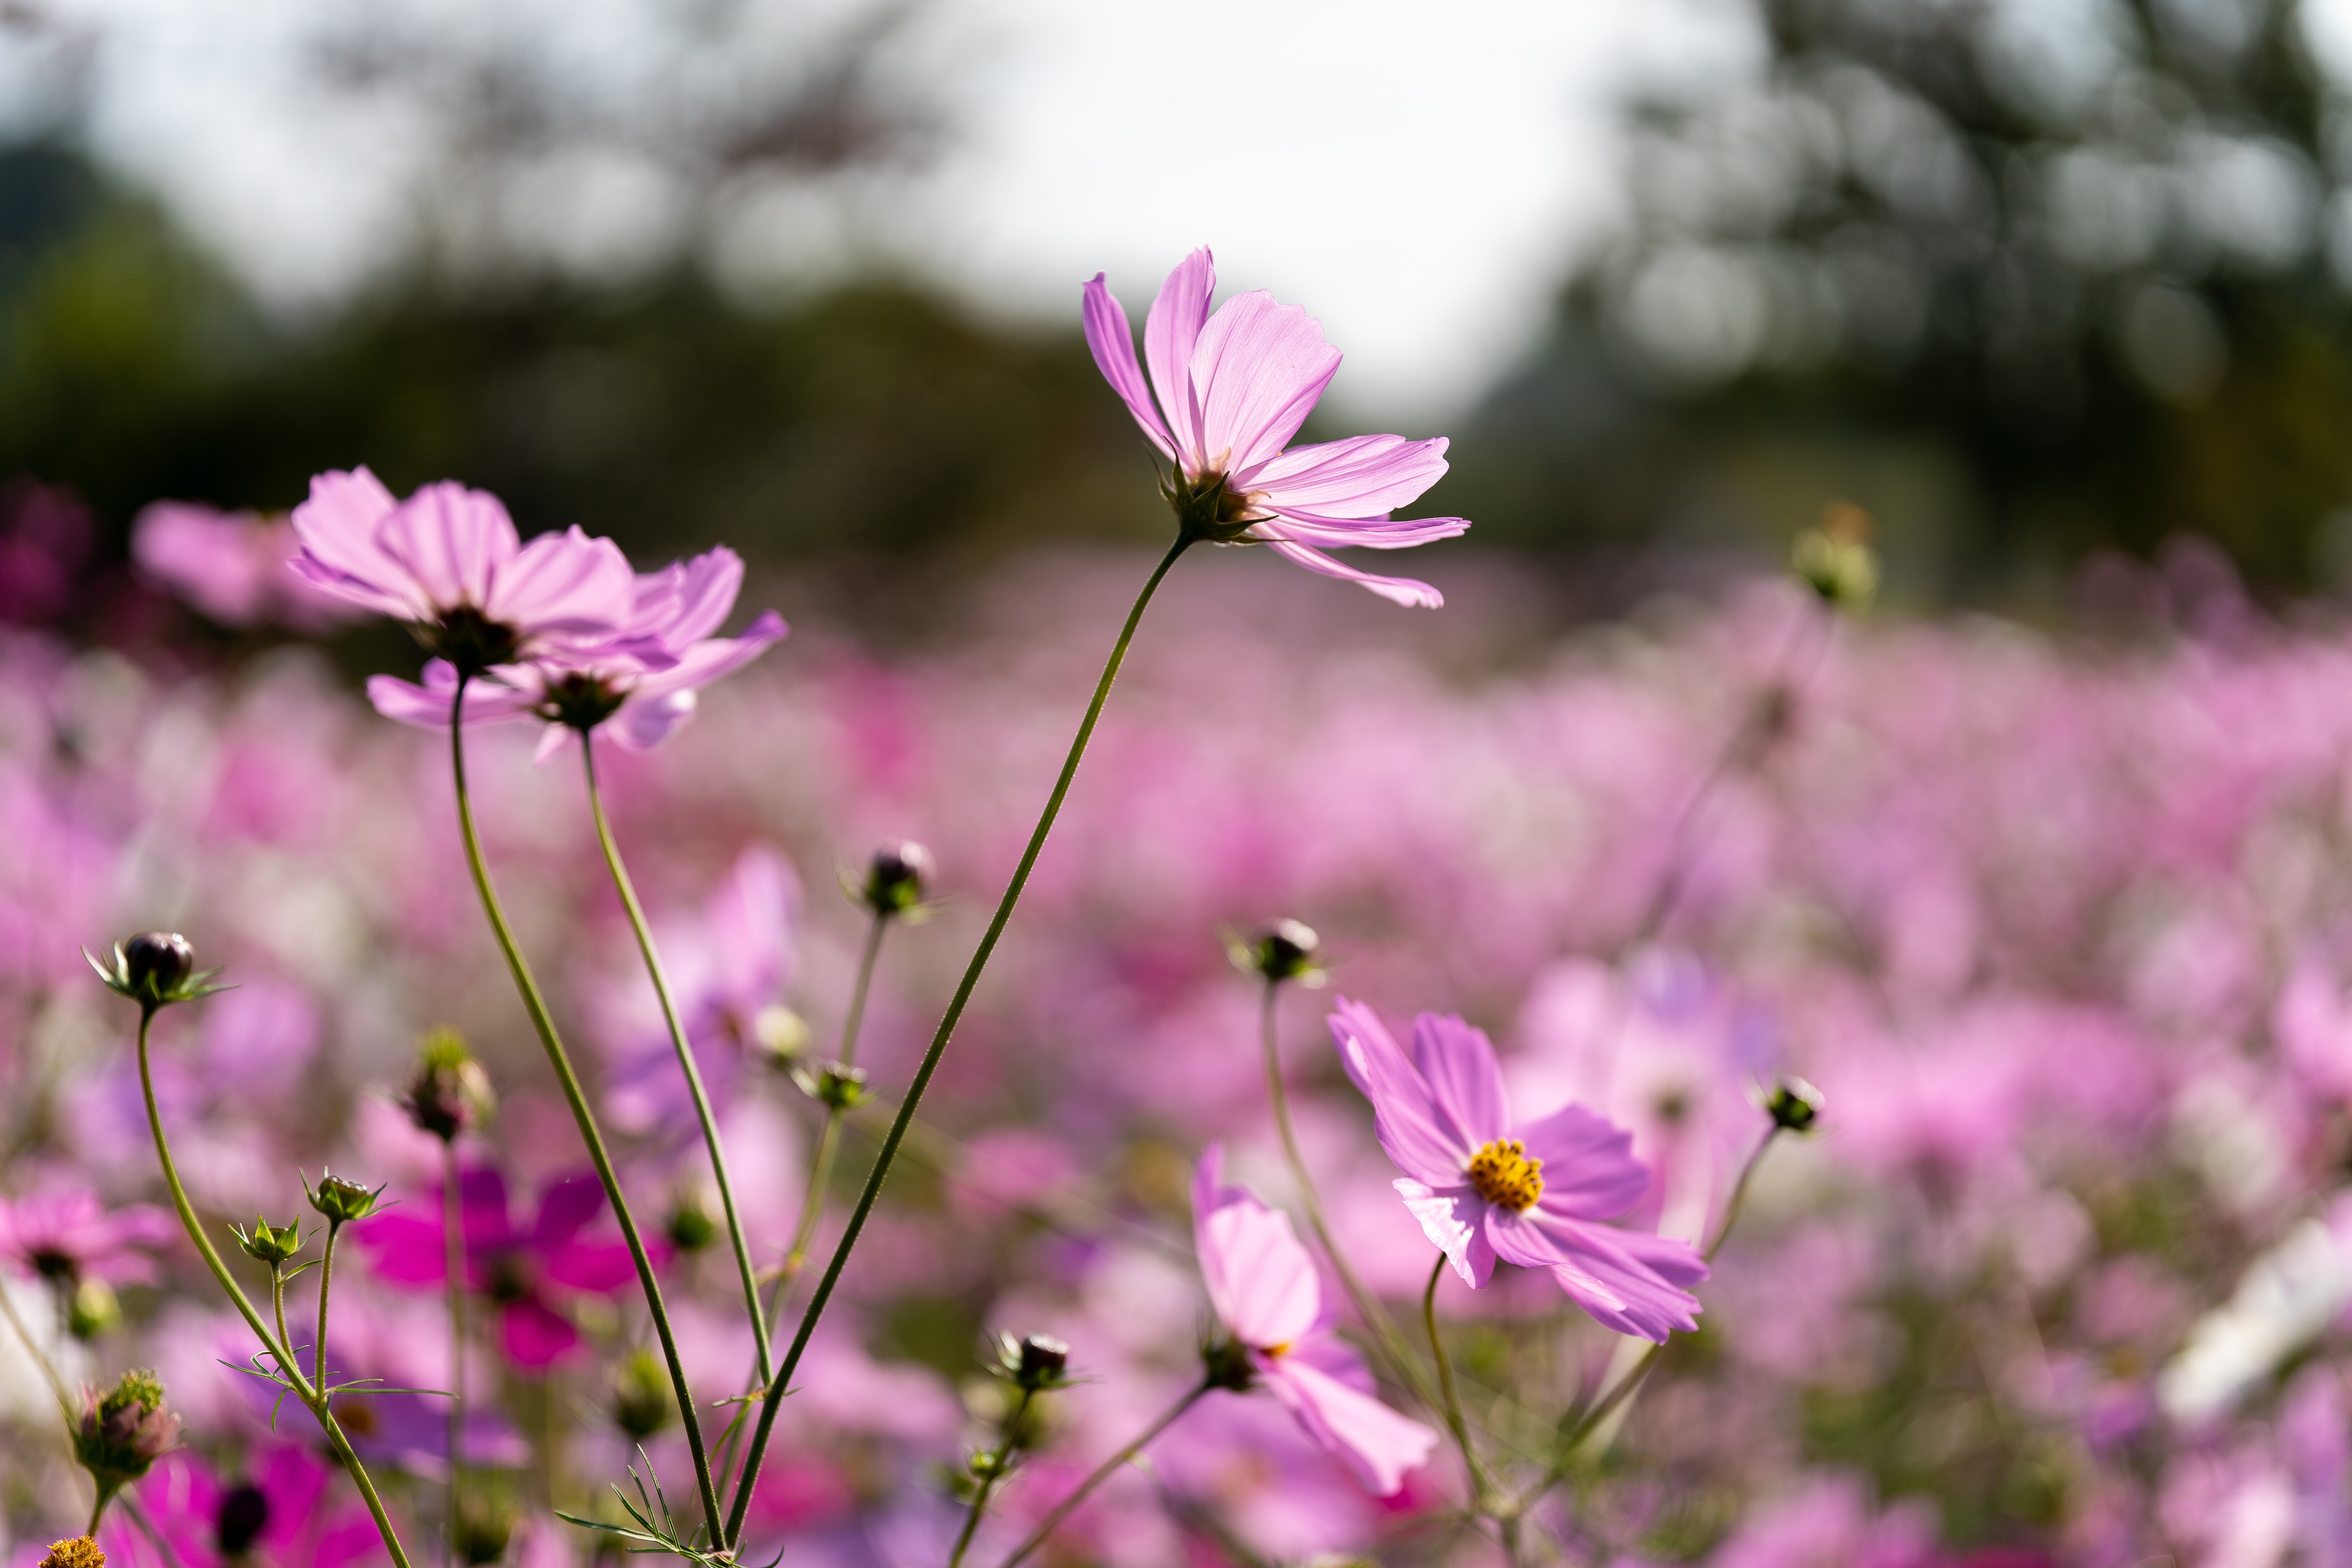
natural, flower, plant, sky, botany, petal, nature, purple, pink, grass, herbaceous plant, groundcover, magenta, flowering plant, meadow, natural landscape, landscape, grassland, annual plant, daisy family, field, cosmos, wildflower, macro photography, plant stem, garden, prairie, blossom, perennial plant, Pedicel, geraniales